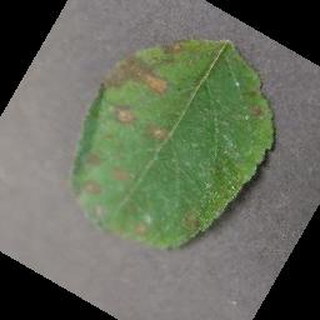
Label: apple_cedar_apple_rust